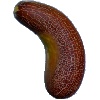
Label: Cucumber Ripe 1